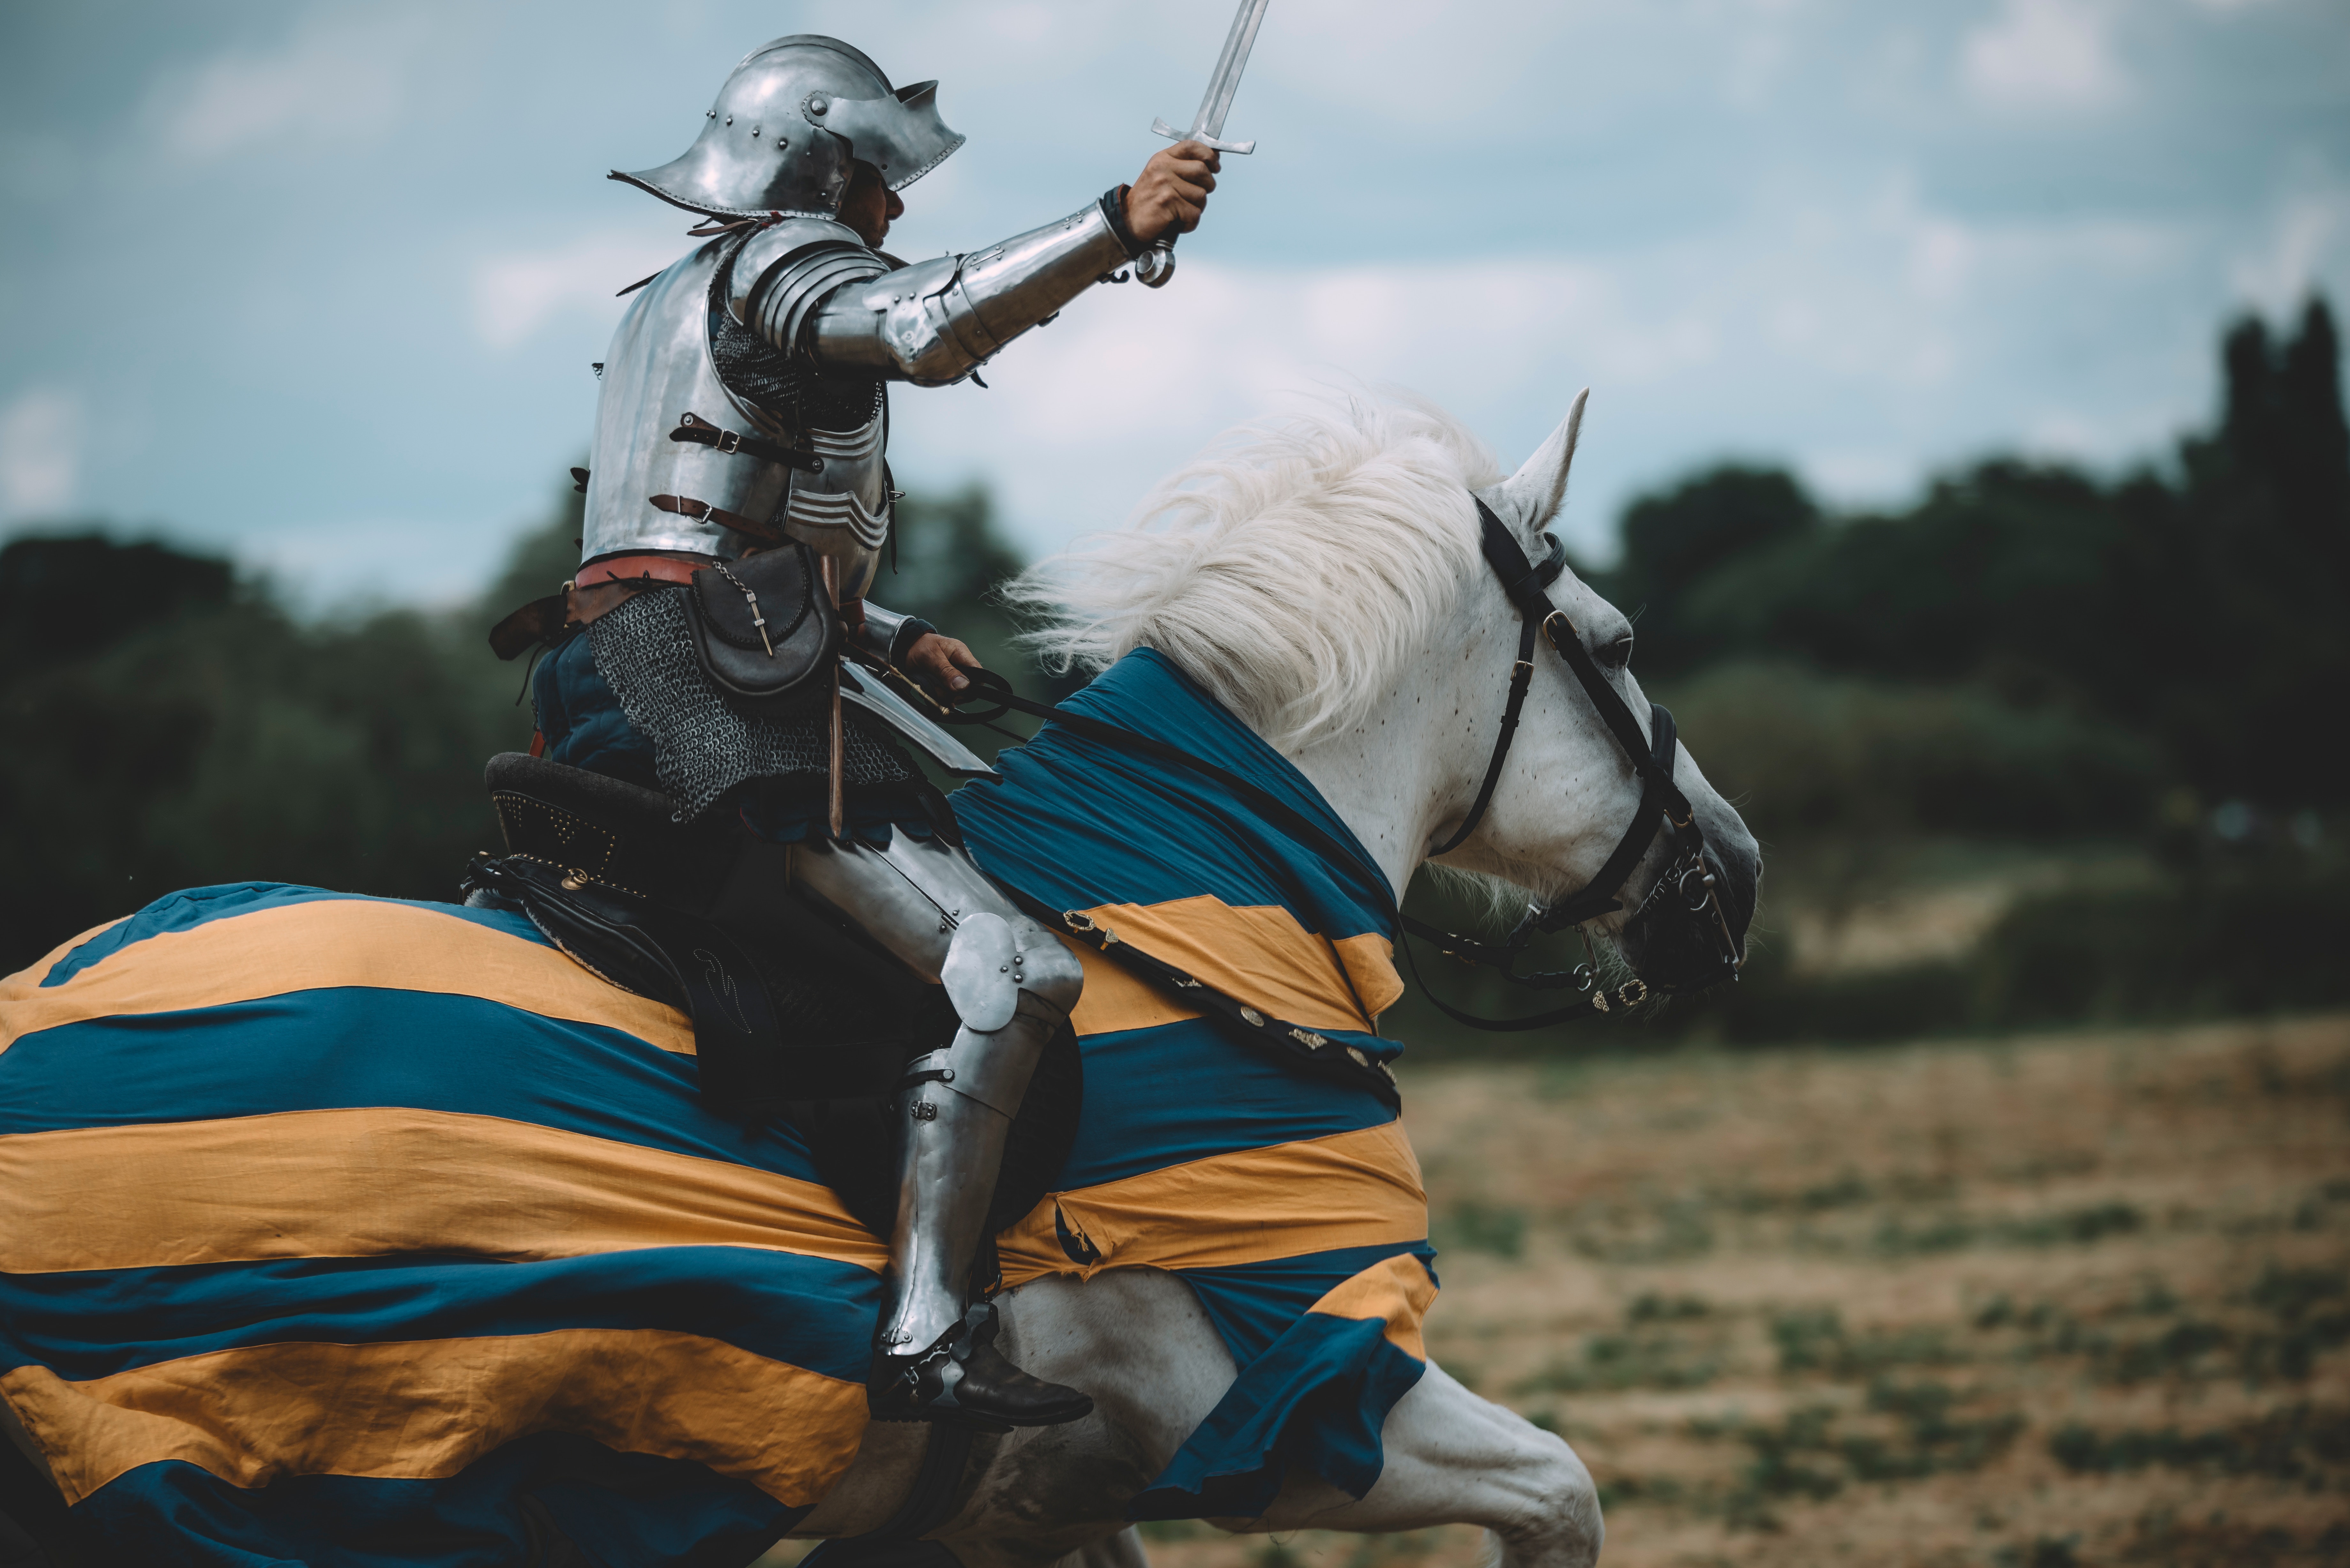
grass, horse, stallion, mane, helmet, knight, jockey, action figure, lance, middle ages, horse like mammal, horse harness